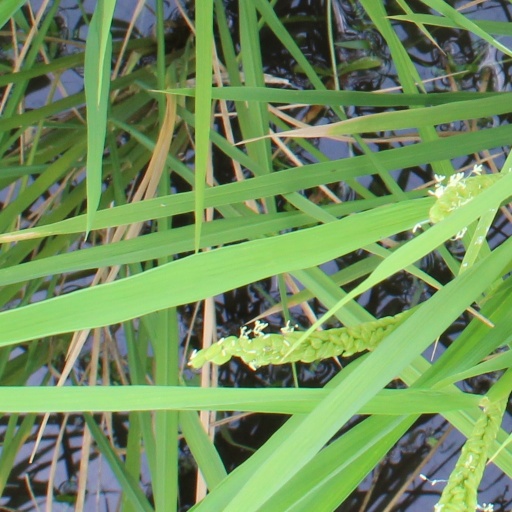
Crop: rice